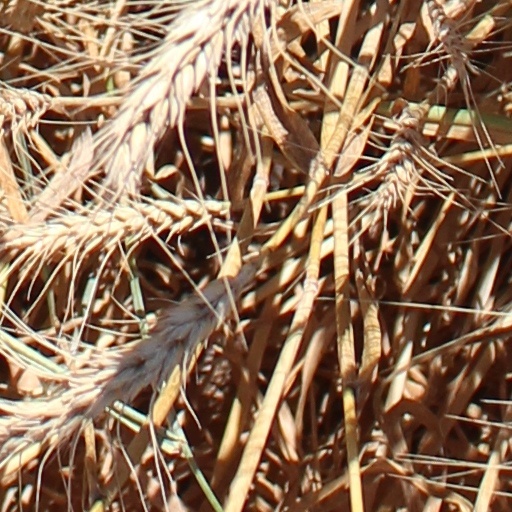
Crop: wheat